Pella, Jordan

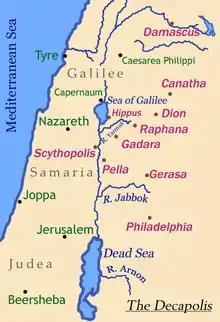
Map of the Decapolis showing the location of Pella

In 63 BCE, the Roman General Pompey integrated the region into the Eastern portion of the Roman Empire, converting the old Seleucid empire into the province of Coele-Syria and incorporating Judaea as a client kingdom. A group of cities claiming Greek Hellenistic foundations asked Pompey to avoid incorporation within Rome's new client-state of Hasmonaean Judaea. Pompey agreed, and these cities were called the Decapolis – literally, the ten cities – although the lists which have survived vary in composition and number. Pella, however, is consistently a "Decapolis" city, and the city in the northernmost bounds of the region known as Perea. If these cities had previously dated their years from their foundation under Alexander the Great or Seleucis I Nicator, they now honoured Pompey by counting 63 BC as a new "Year One". Like most cities within the empire, Pella would have had its own town council. It also minted coins in the Roman period.